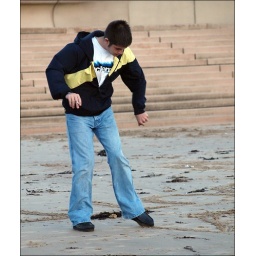
Ashley writing in the sand on the beach at Blackpool.